Zosimaia School

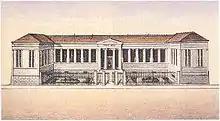
Old depiction of the building (completed in 1905)

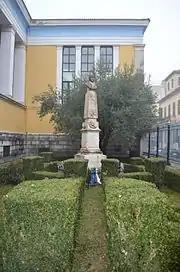
Bust of Nikolaos Zosimas

During the years of the Greek War of Independence (1821–1830) and while the conflicts was still raging in the region of Epirus, Ioannina, a city that was renowned for its cultural and educational background, and which had been a major center of the Greek Enlightenment, was falling into a short-term decay.